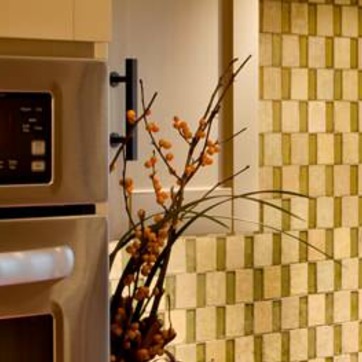
Material: foliage